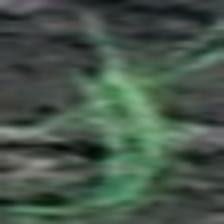
Label: clustered